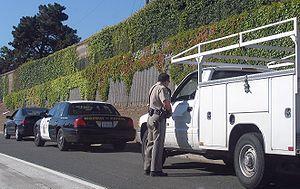
La California Highway Patrol ou CHP est une agence américaine qui agit en tant que police d'État de la Californie. Elle a été à l'origine créée en 1929 comme police de la route pour assurer la sécurité routière en Californie mais a tout au long de son évolution assumé de nouvelles responsabilités. En date de 2008, elle fournit des services de sécurité, en protégeant des bâtiments gouvernementaux de l'État et des équipements, mais elle conduit également des enquêtes criminelles et aide les polices locales. C'est la plus grande agence de police d'État aux États-Unis avec environ 9 900 salariés, dont 6 800 sont des patrouilleurs.